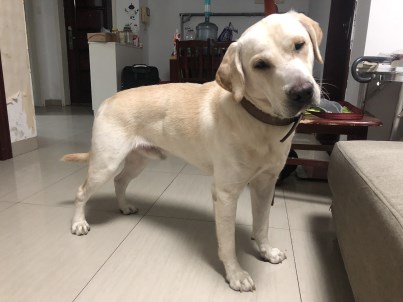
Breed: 3580-n000122-Labrador_retriever